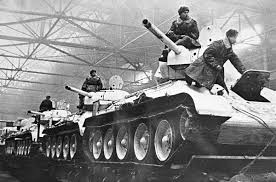
Label: BMP-T15